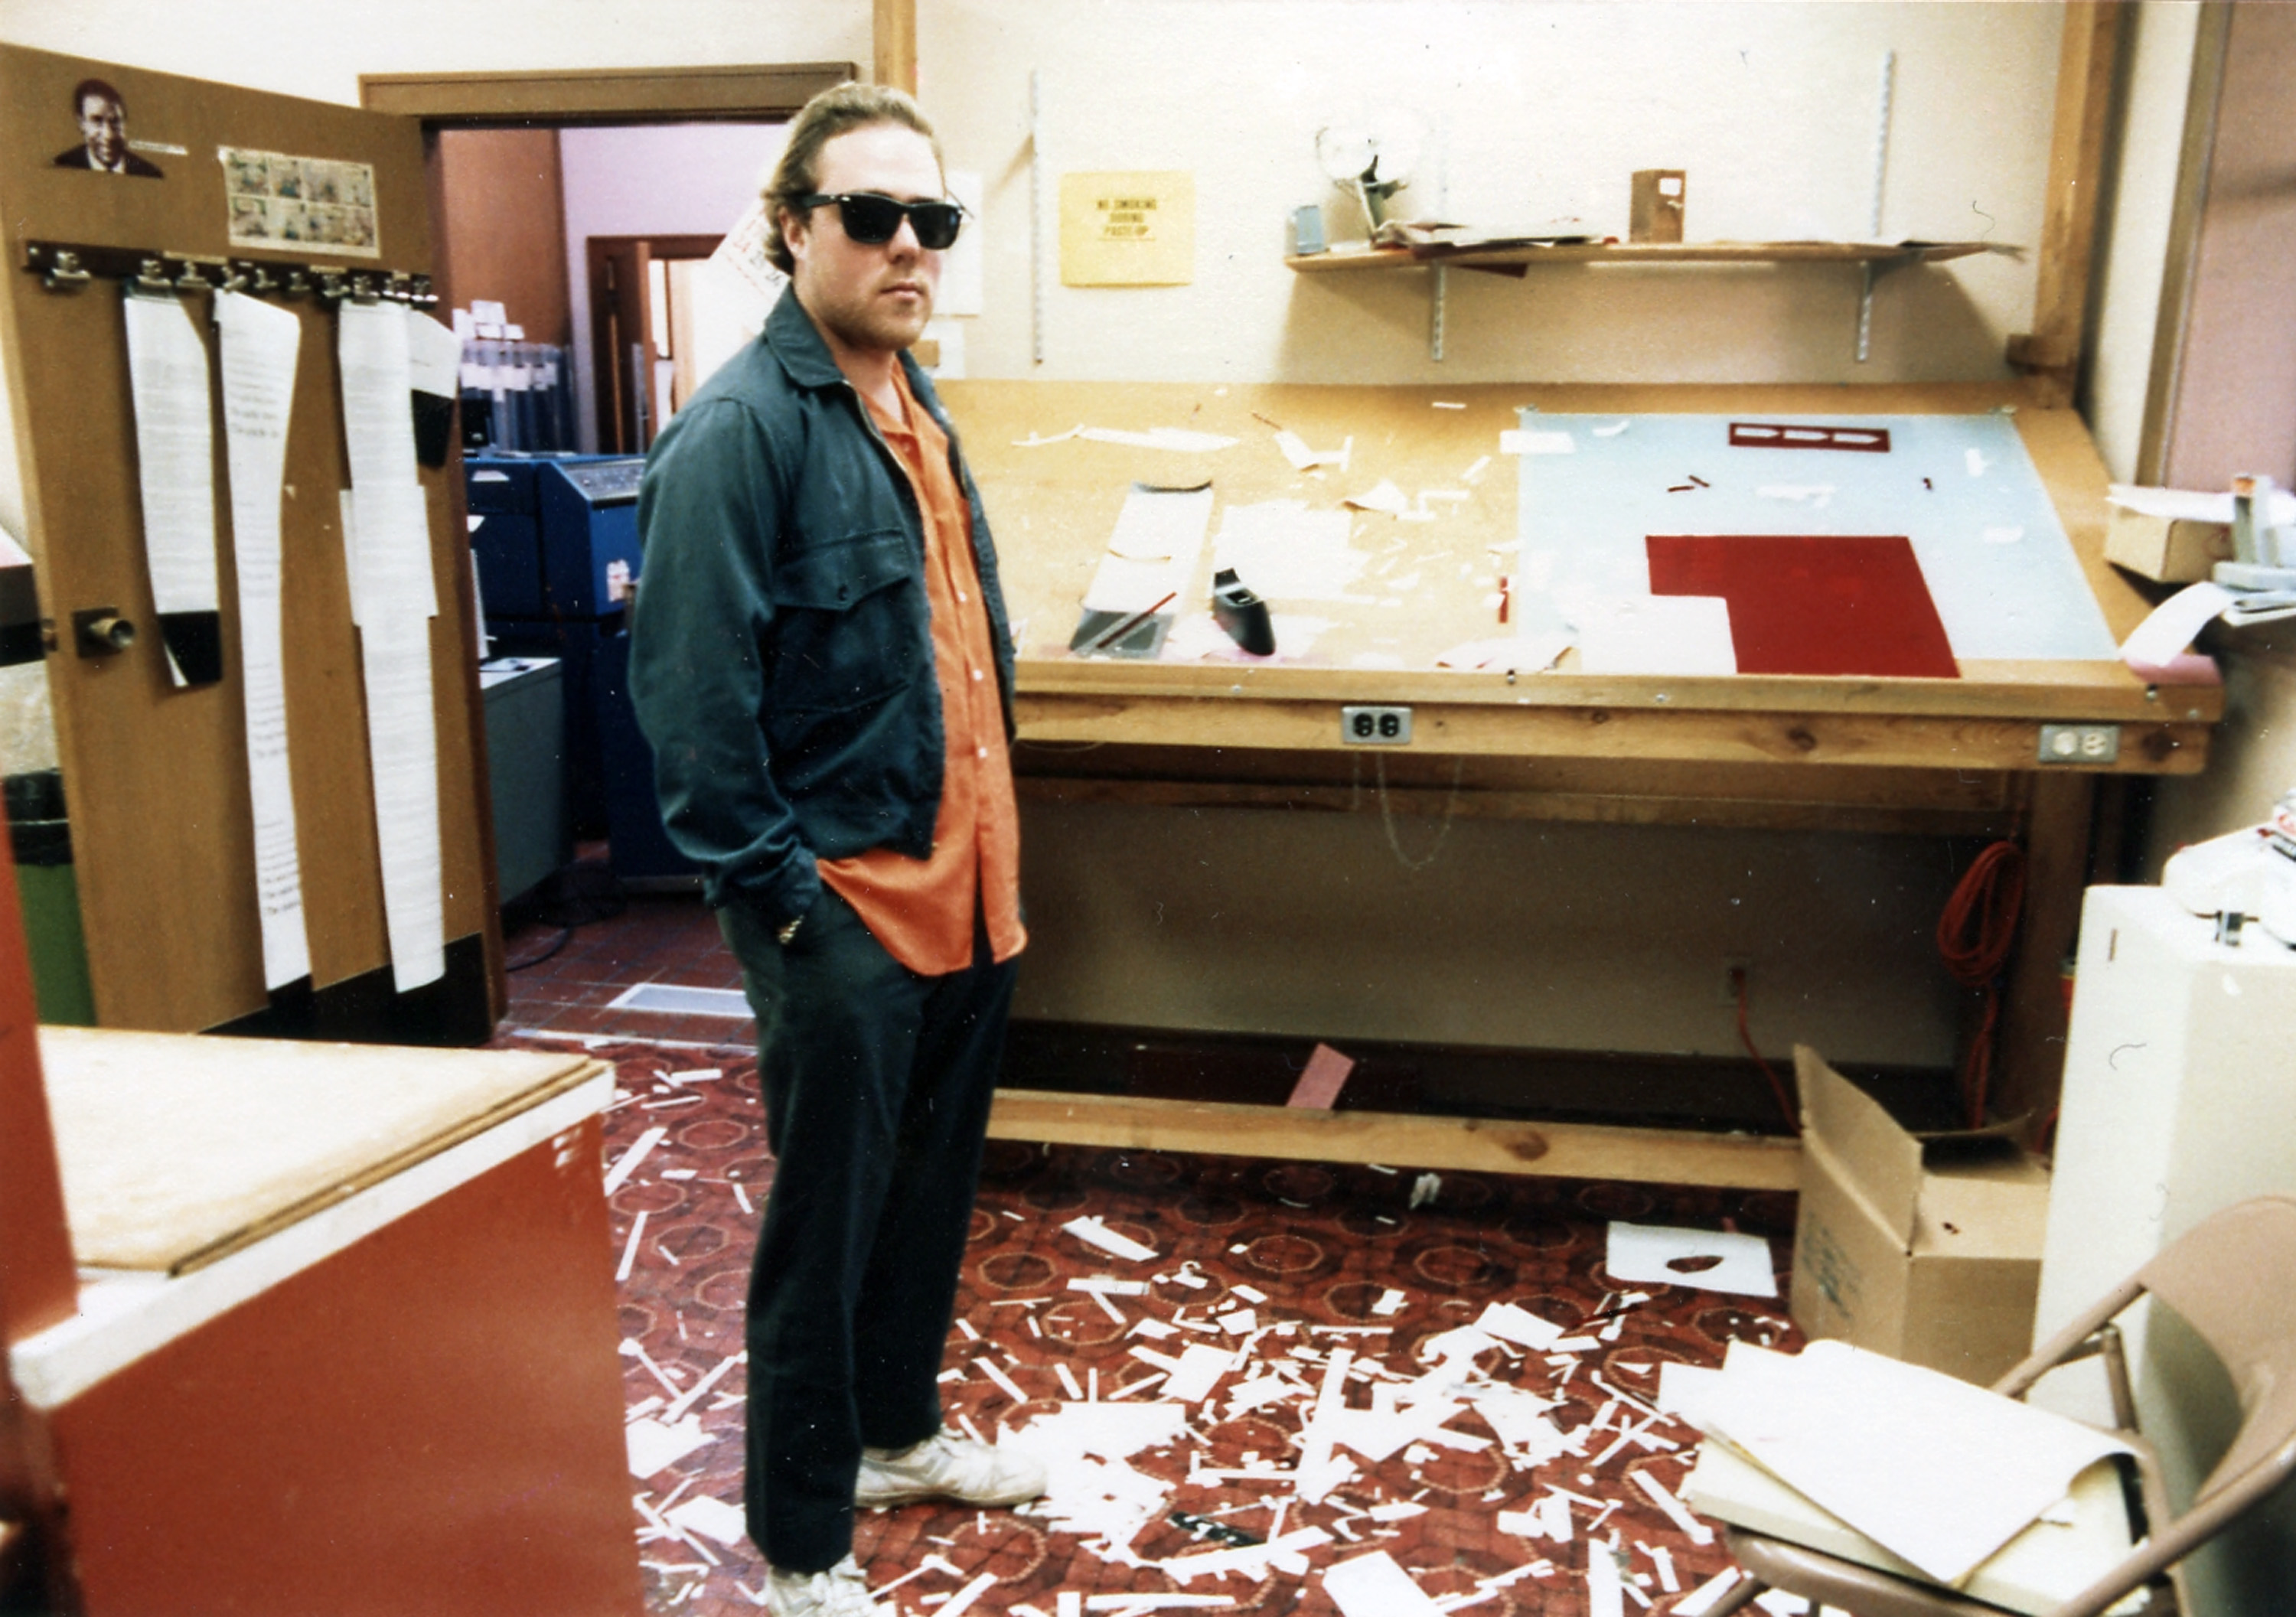
design